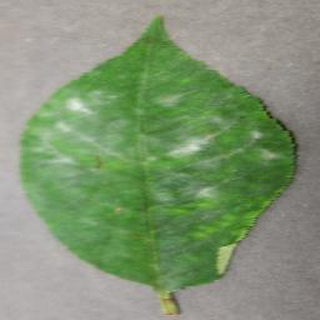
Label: cherry_powdery_mildew